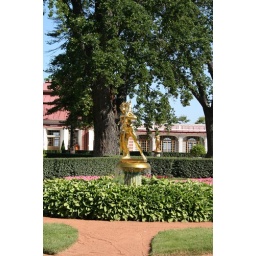
Another golden boy chillin in the sun